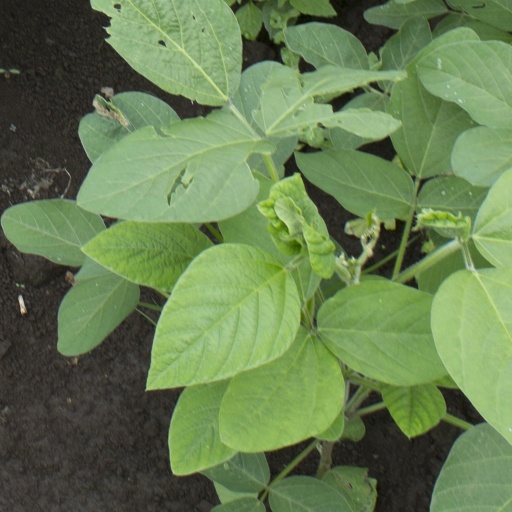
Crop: soybean